Munro House

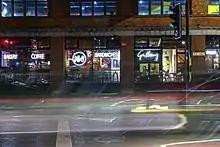
Café 164 and The Gallery at 164, December 2019

At the south corner of the building was Leeds Gallery, an independent commercial art gallery., the gallery changed its name to The Gallery at 164, but never reopened after COVID-19. Next door was Colours May Vary, an independent book shop, which moved to a new location in the Corn Exchange in 2021 - this space is now occupied by an office of La Marzocco, the Italian coffee machine manufacturer. Sarto, a pasta restaurant, is on the St Peter's Square side.